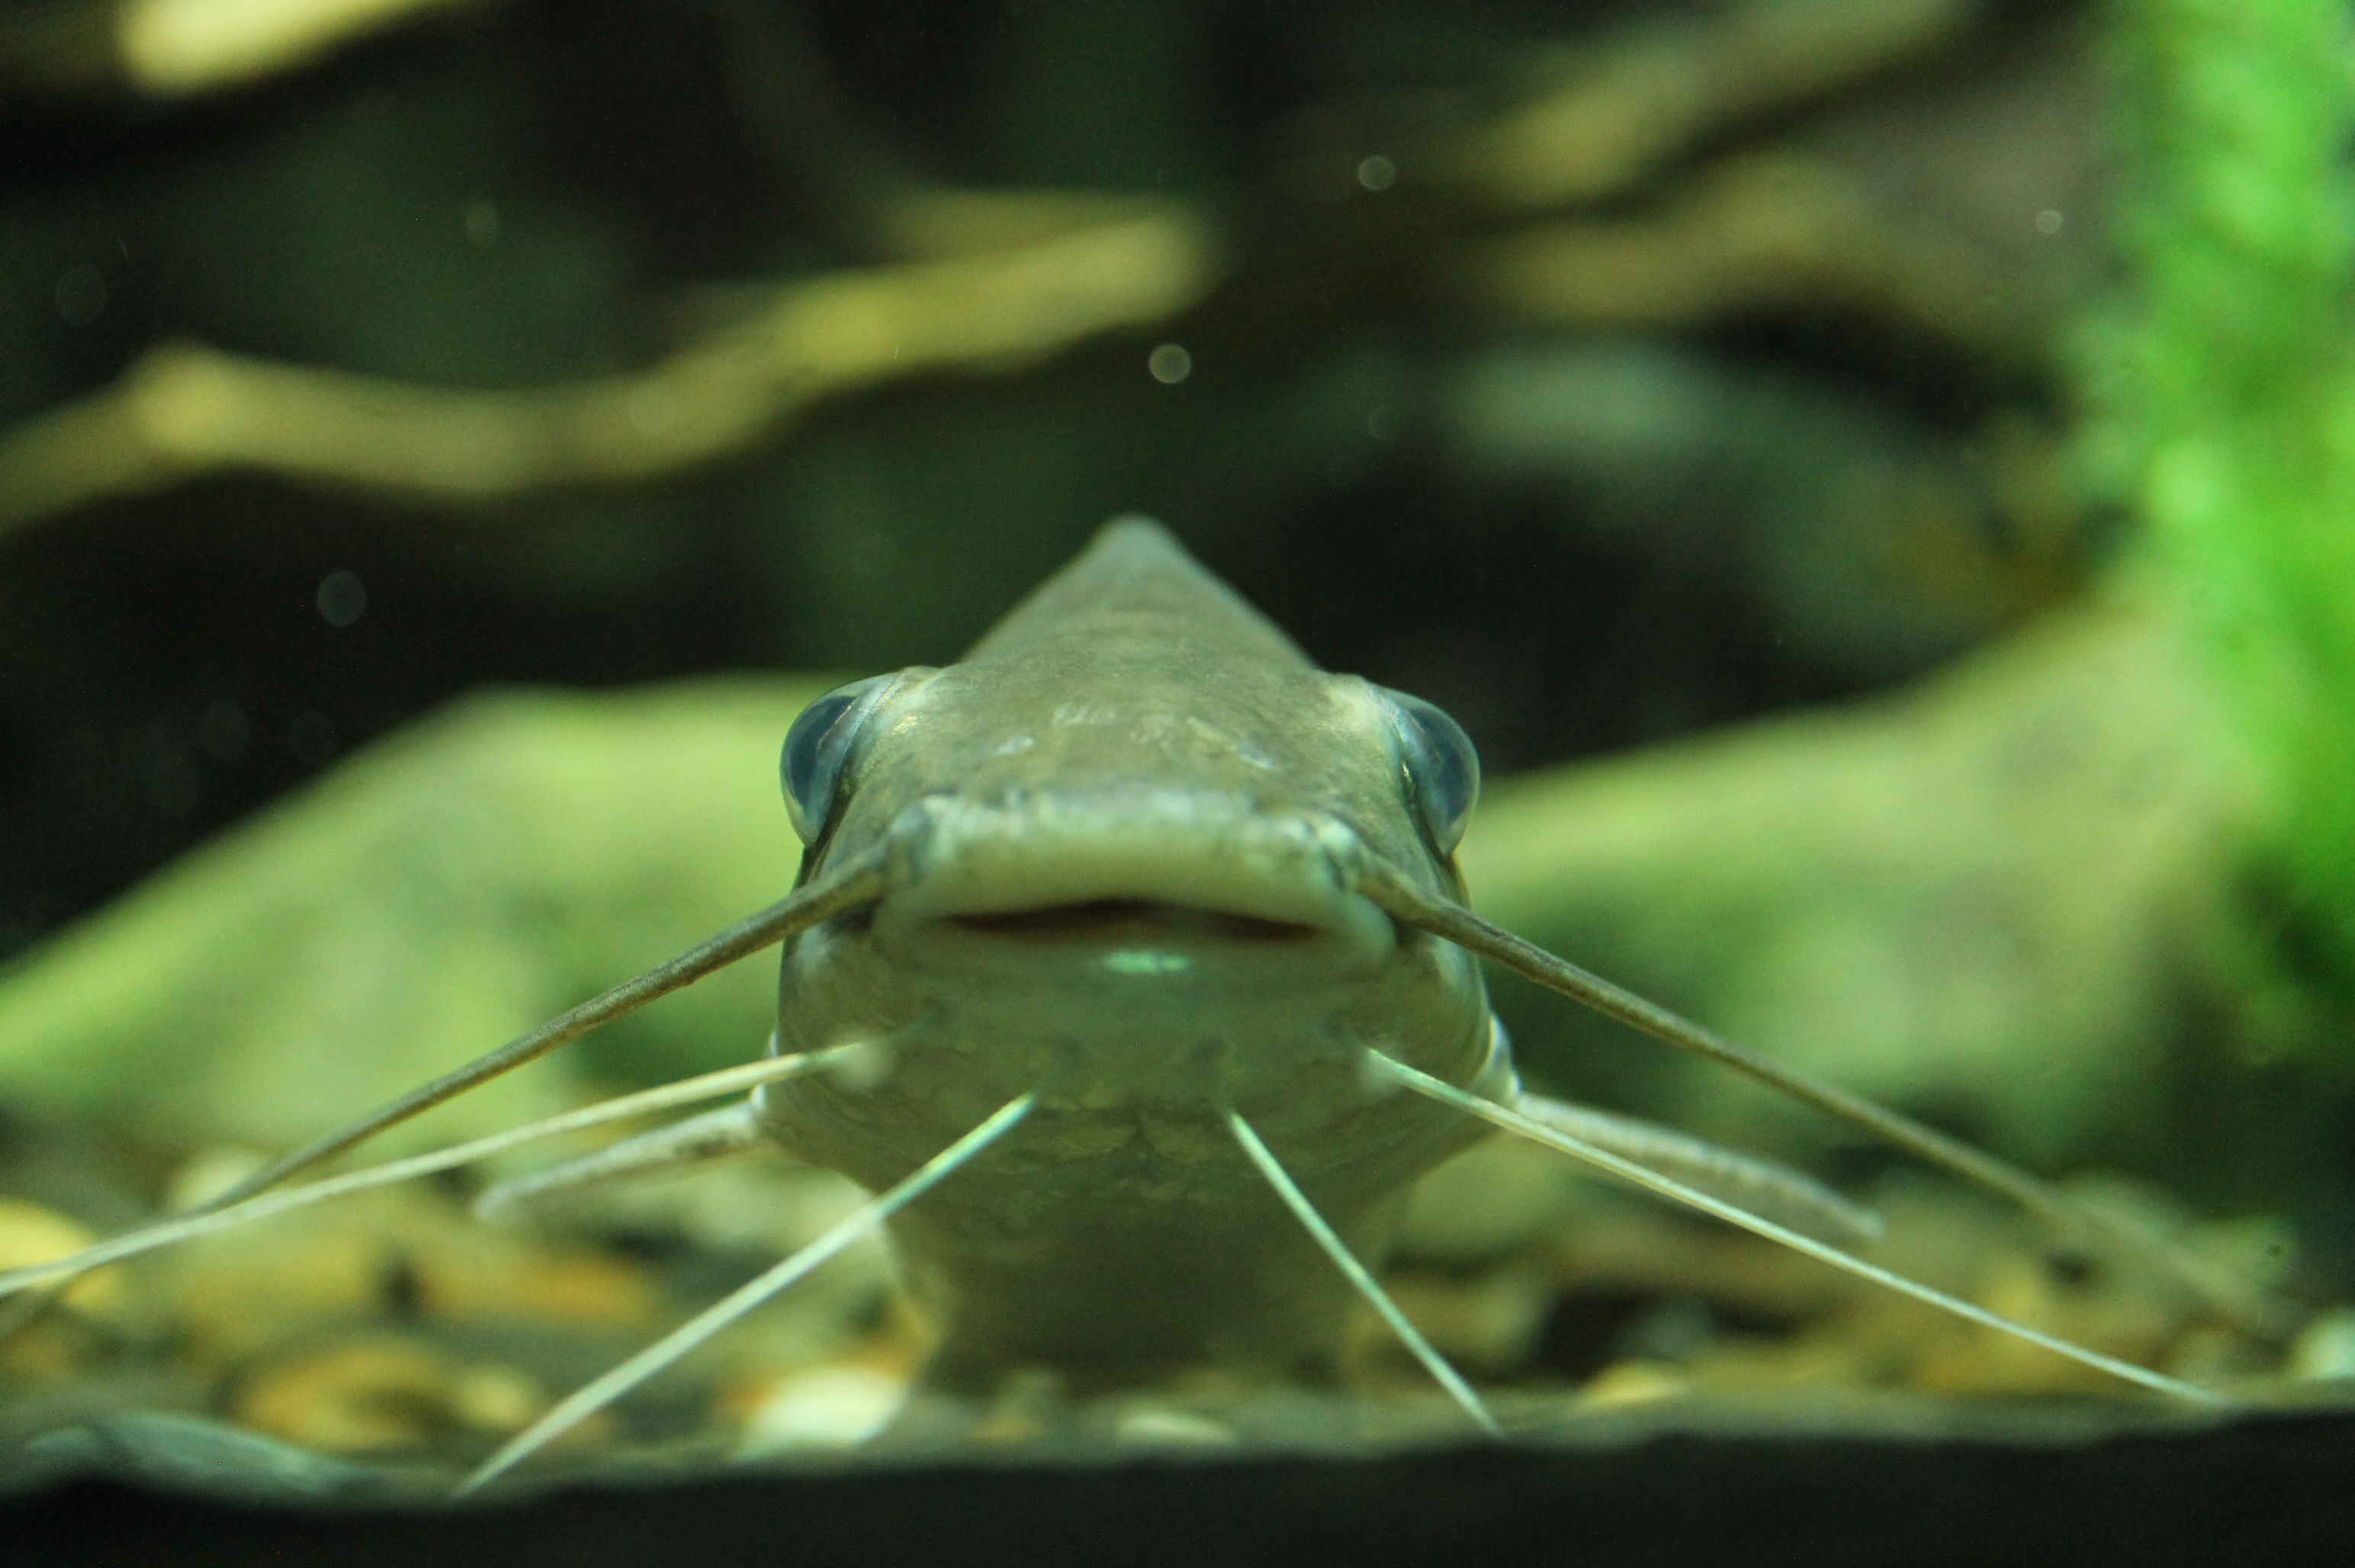
flog, organism, amphibian, adaptation, fish, catfish, aquarium